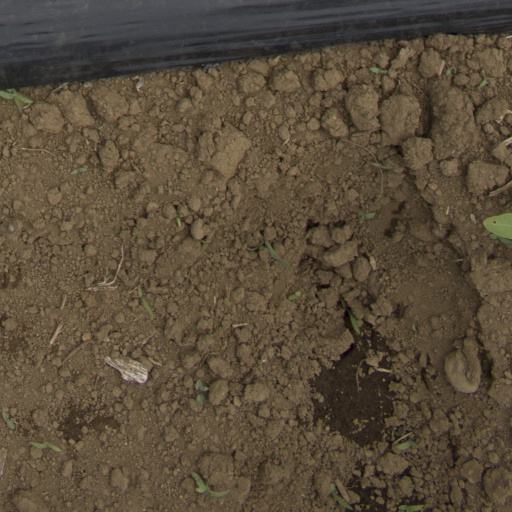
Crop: Jerusalem artichoke